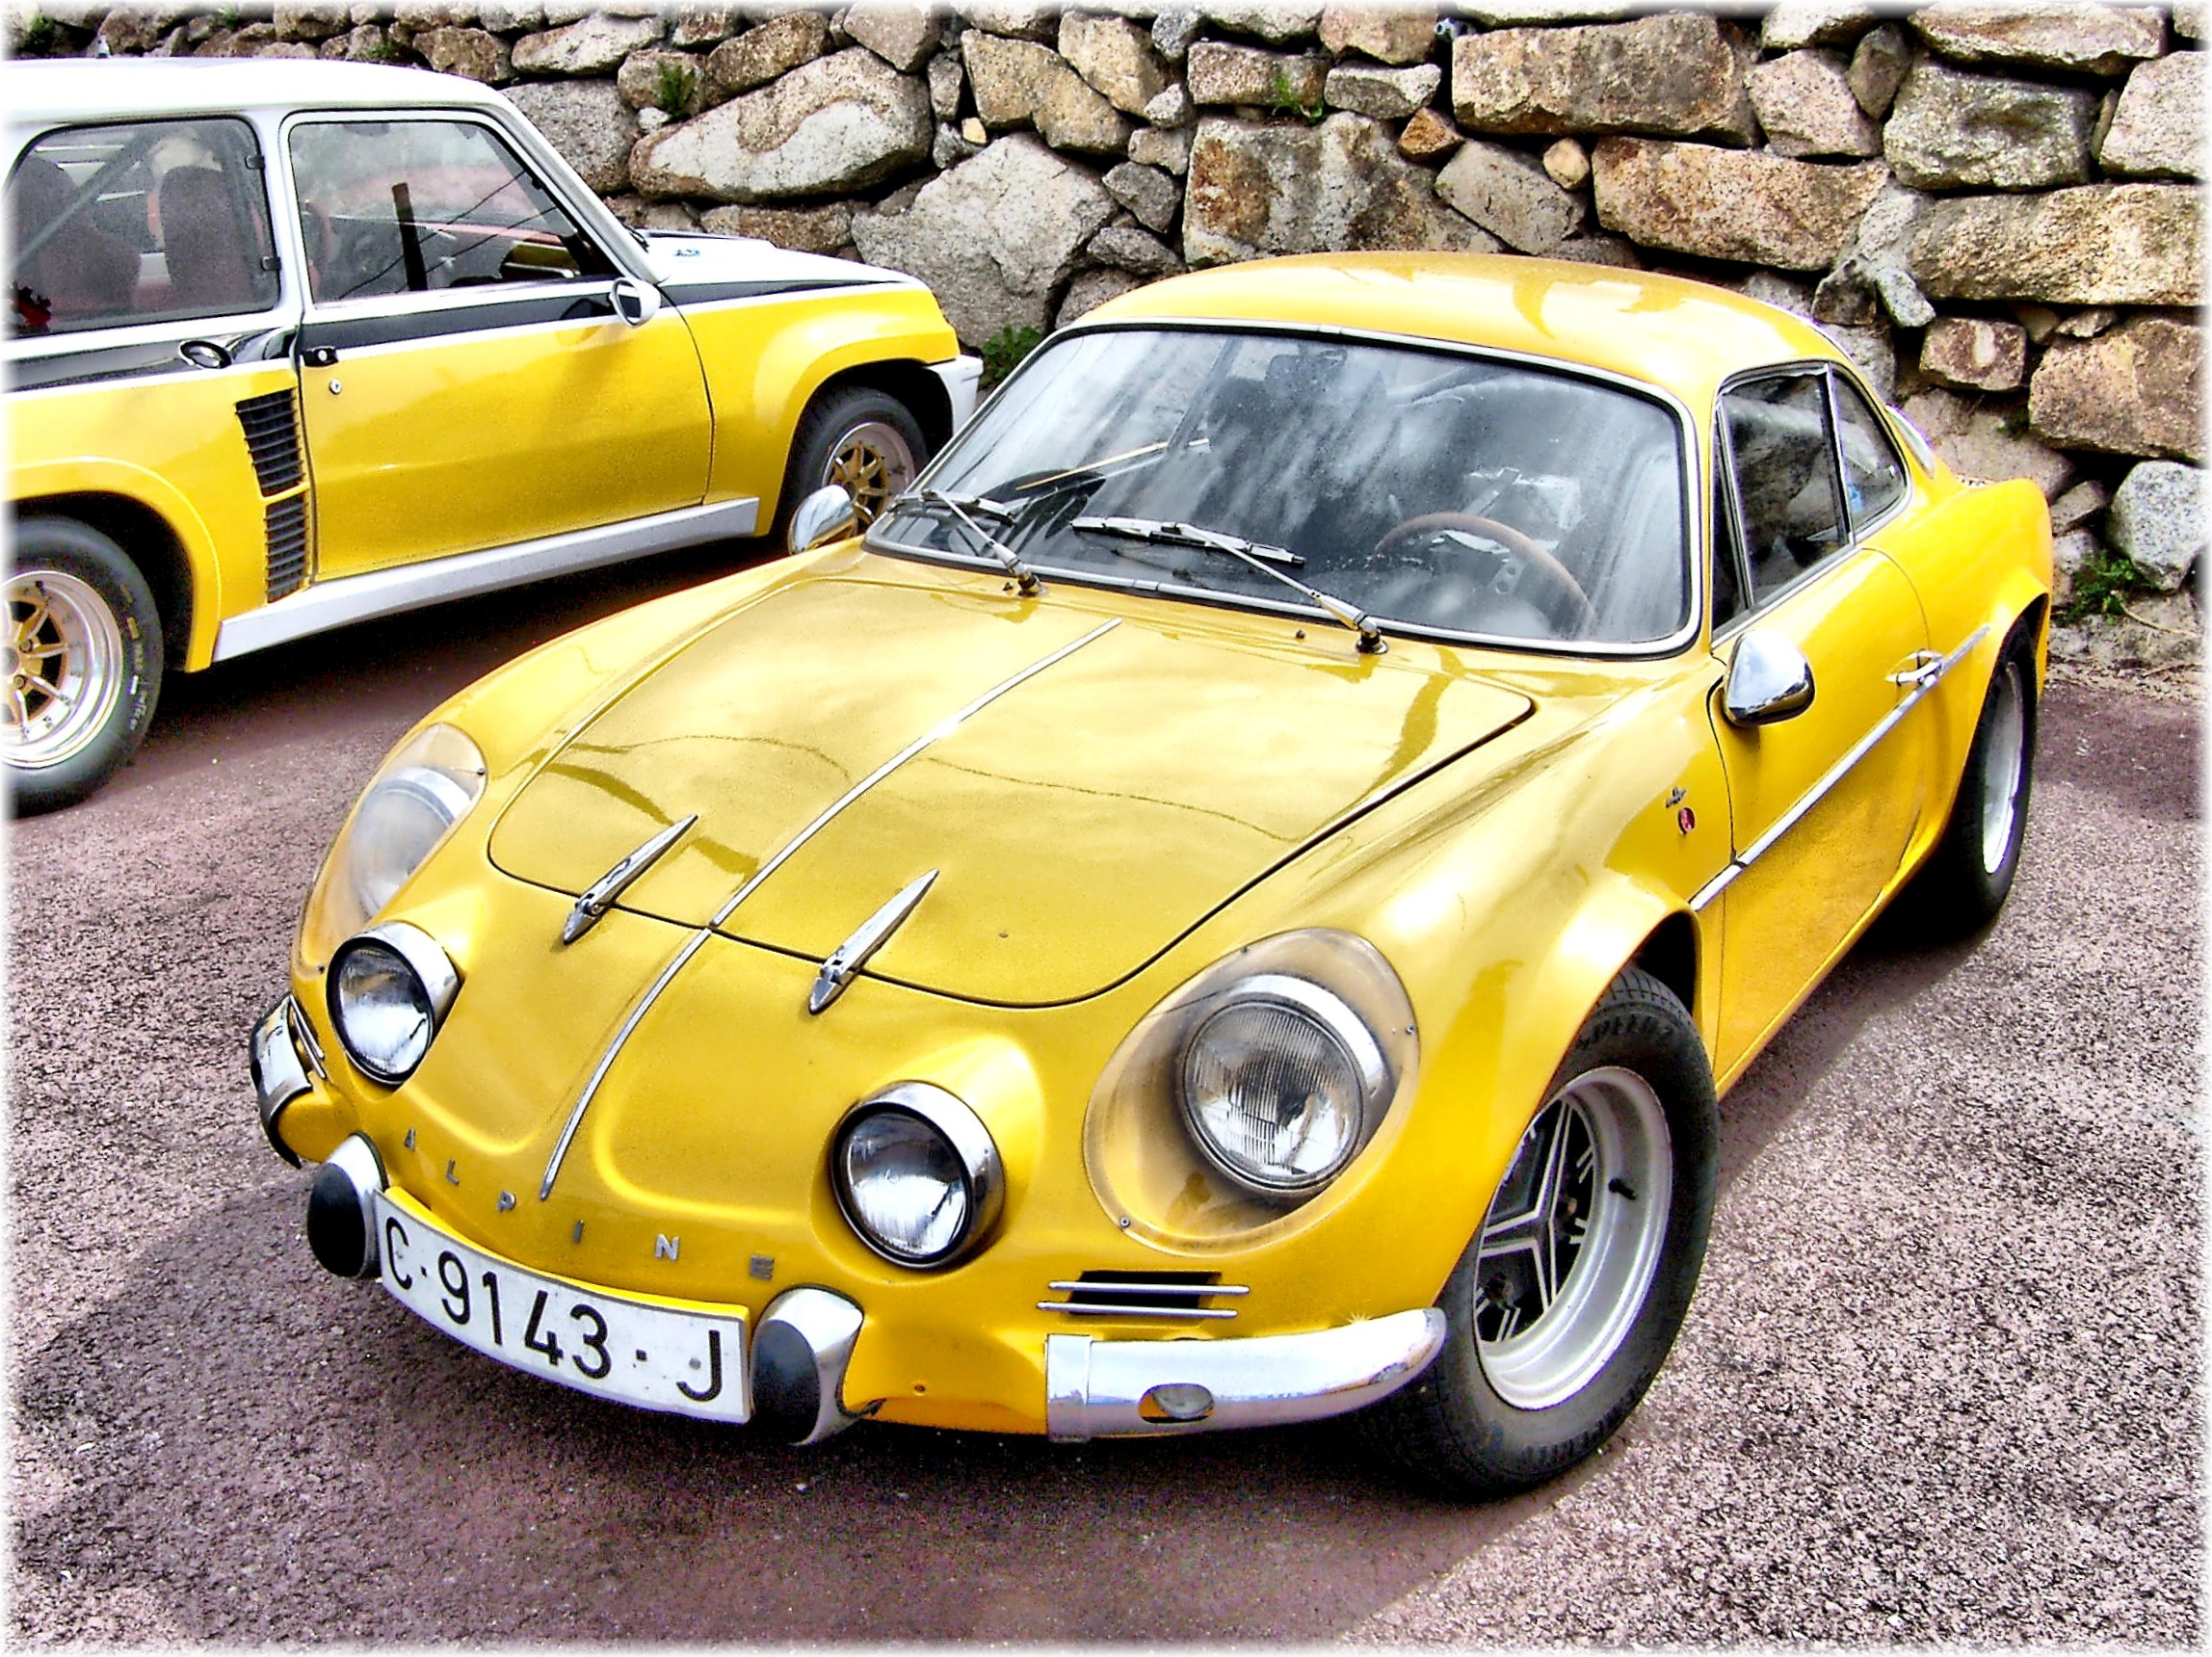
car, europe, vehicle, metal, classic car, sports car, spain, espagne, cars, europa, amarillo, autos, galicia, mygearandme, coupe, renault, espana, thegalaxy, galiza, maquinas, exposicion, corunna, galice, coches, automoviles, culleredo, deportivos, lacoruna, acoru a, coru a, provinciacoru a, amarelo, alpinerenault, model car, land vehicle, automobile make, alpine a110